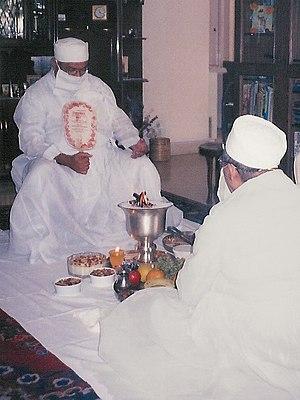
Les Pārsis, Parsis ou Parses sont les adeptes du parsisme, confession dérivée du zoroastrisme. Ils constituent l'une des deux communautés zoroastriennes ayant quitté le monde iranien pour s'installer principalement en Inde.
Le parsisme est la religion des Pârsî, adeptes du zoroastrisme, ou mazdéisme, qui quittèrent la Perse à la suite de la conquête arabe et à la diffusion de l'islam VIᵉ - VIIIᵉ siècle. Ces descendants des Perses gardent, jusqu'à leur nom de « parsis » – qu'ils tiennent de l'ancien territoire de Parsa, l'actuel province du Fars –, le souvenir de leur origine.